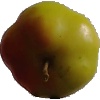
Label: Apple Red Yellow 2